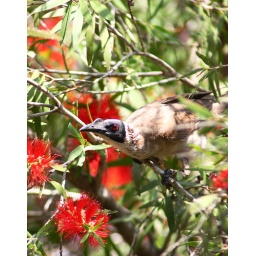
bird in a tree